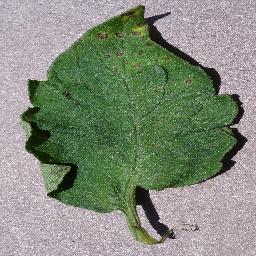
Label: Tomato___Septoria_leaf_spot